Go-Go Boy Interrupted

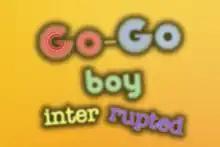

Go-Go Boy Interrupted is an LGBT-themed comedy web series that premiered on YouTube in October 2014. Adapted from a Groundlings sketch comedy act of the same name, the series stars and was created by Jimmy Fowlie. It chronicles the adventures of Danny Carter, a 30-year-old "washed up" male go-go dancer. Fowlie commented on each of the first seven episodes via a column at "HuffPost" as they were released.